China Crisis

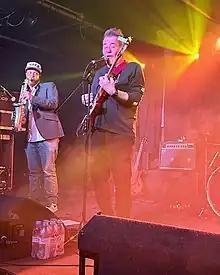
Eddie Lundon performing without Gary Daly at the Manchester Academy 3, due to the latter losing his voice at this concert, April 2023

In March 2017, China Crisis performed as part of an "80s Invasion Tour" that included Toyah, Paul Young and Martika.